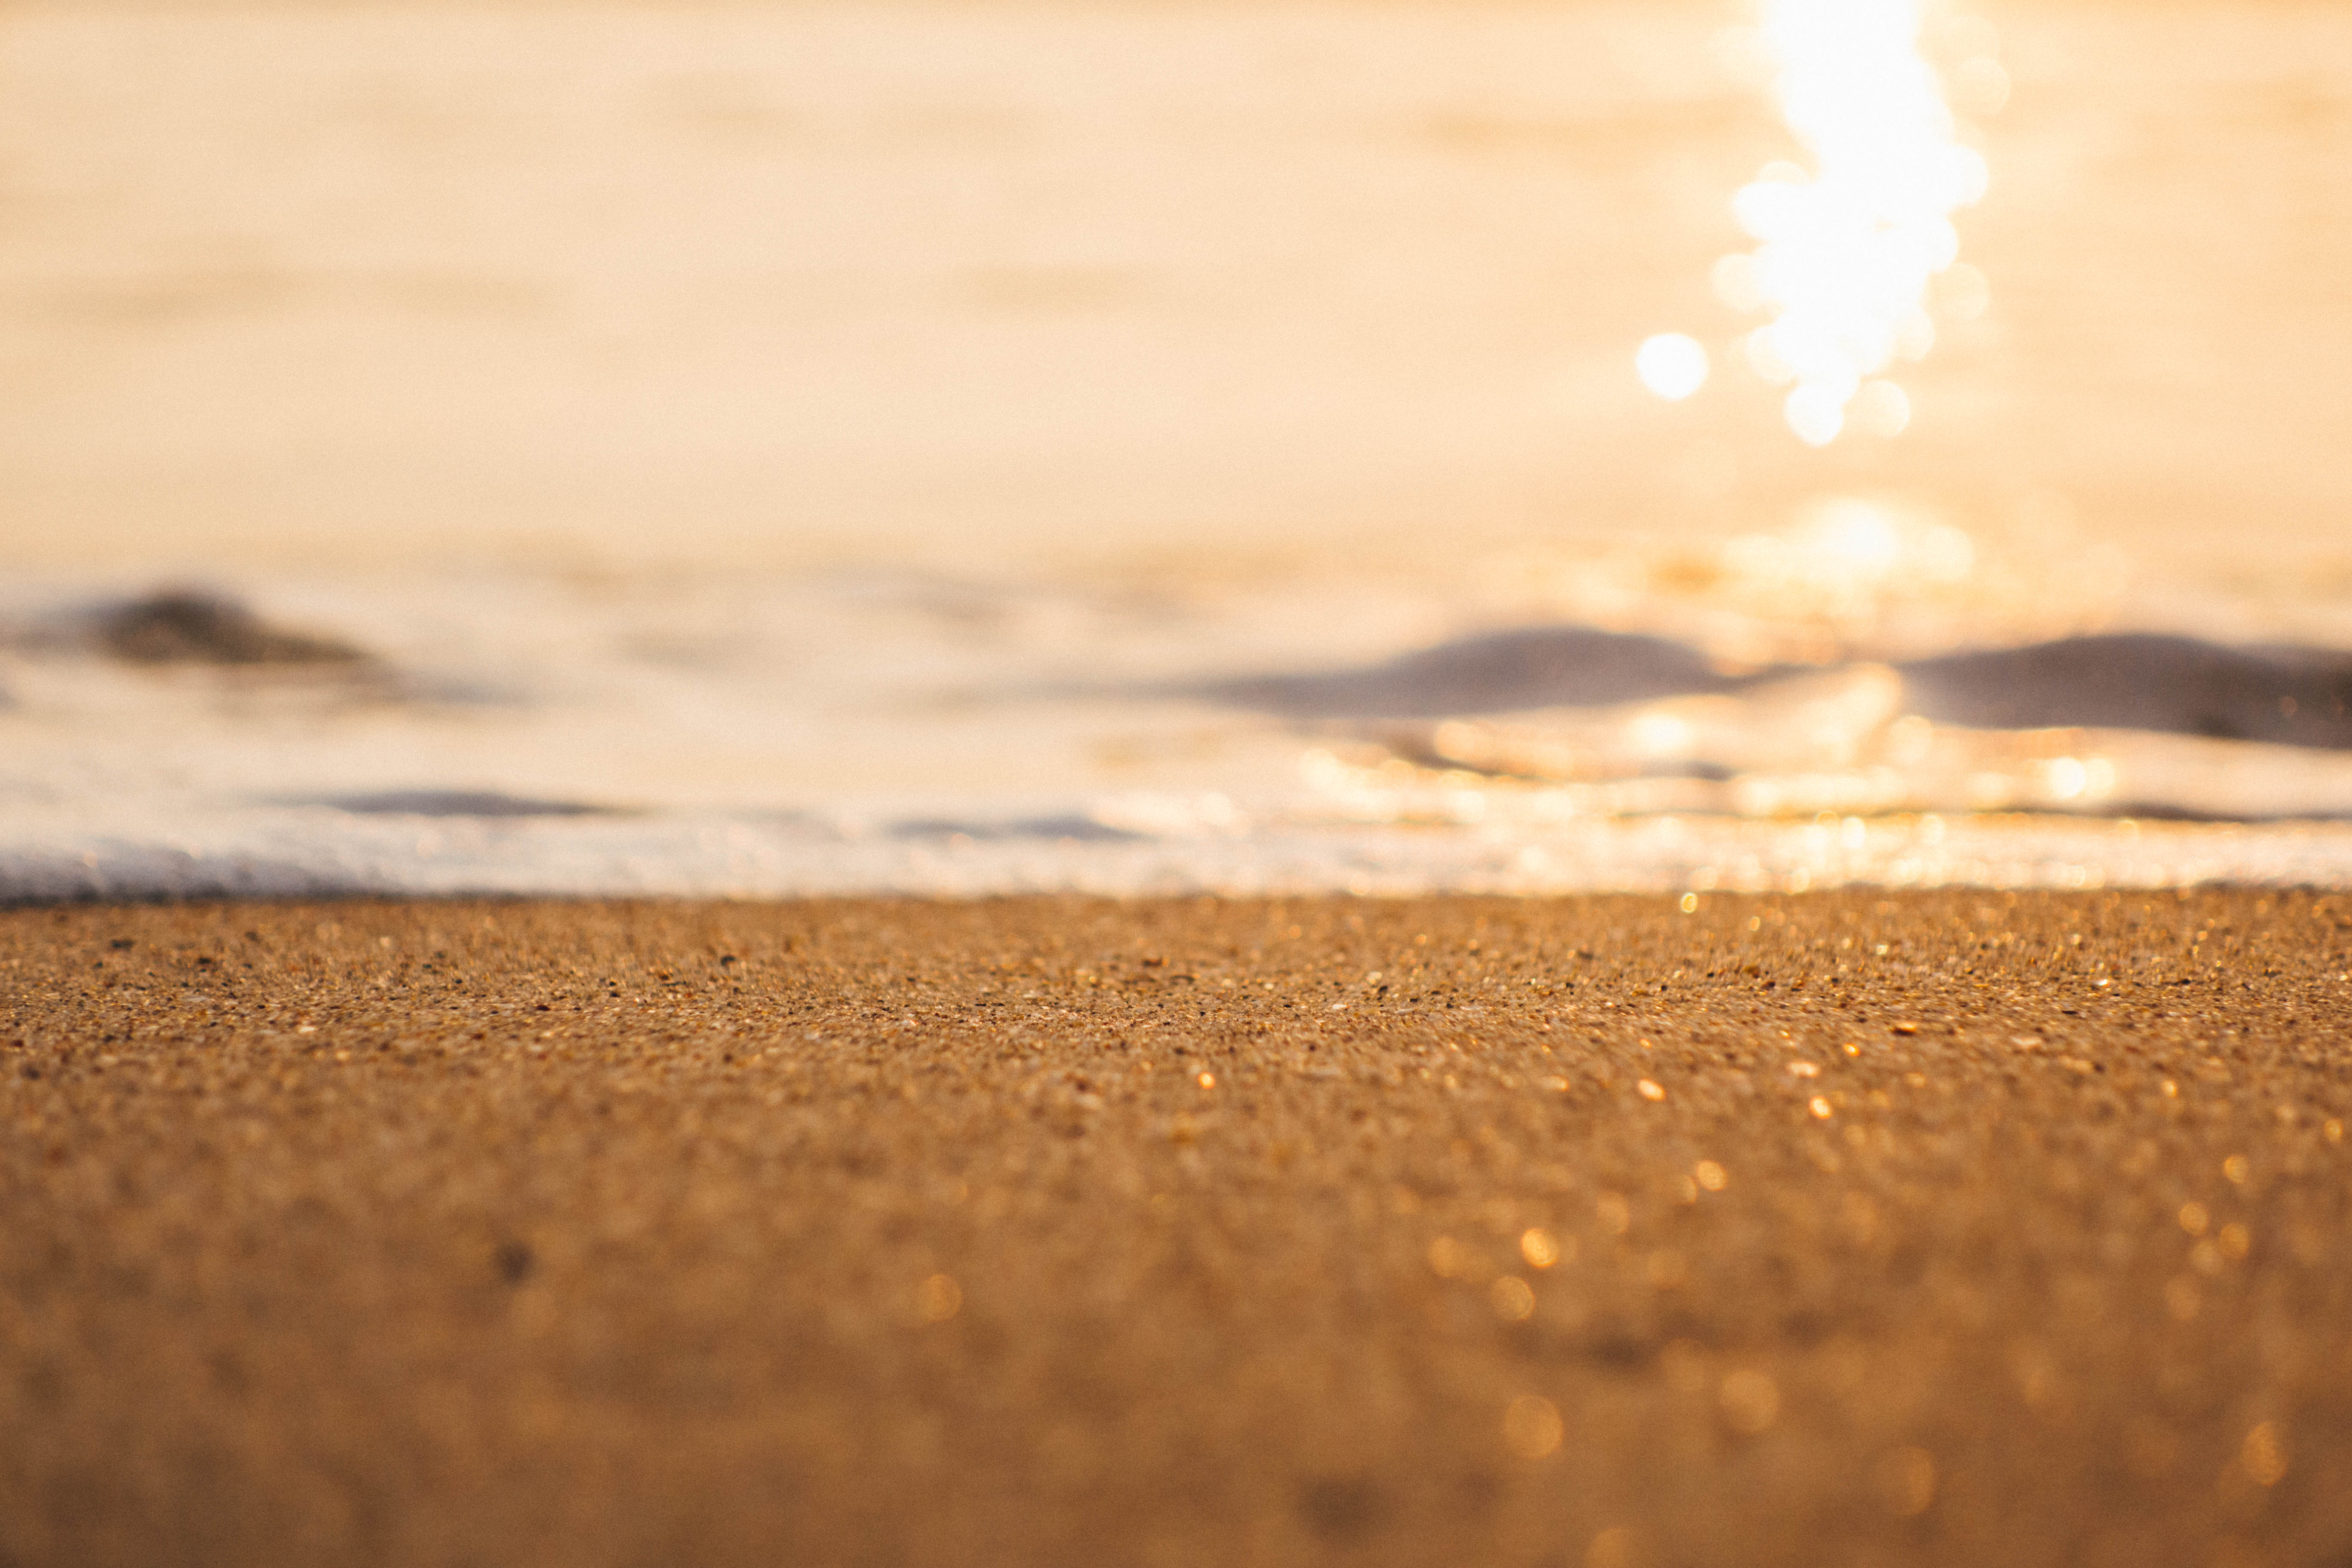
sea, waves, soft, golden, abstract, background, bright, attractive, sky, sand, cloud, horizon, beach, sunlight, water, morning, wave, sunset, ocean, shore, calm, atmosphere, summer, evening, sunrise, coast, photography, wood, sun, landscape, wind wave, dawn, vacation, meteorological phenomenon